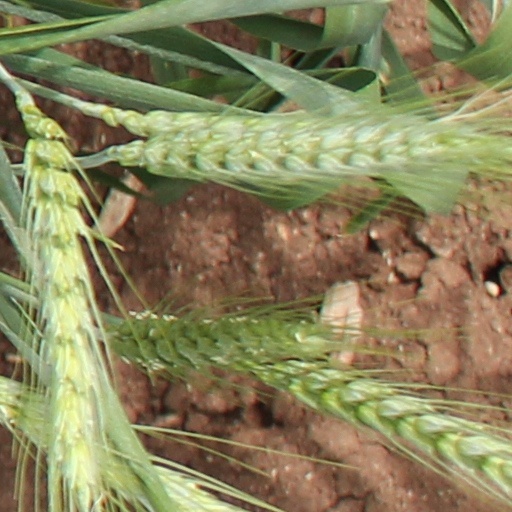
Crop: wheat